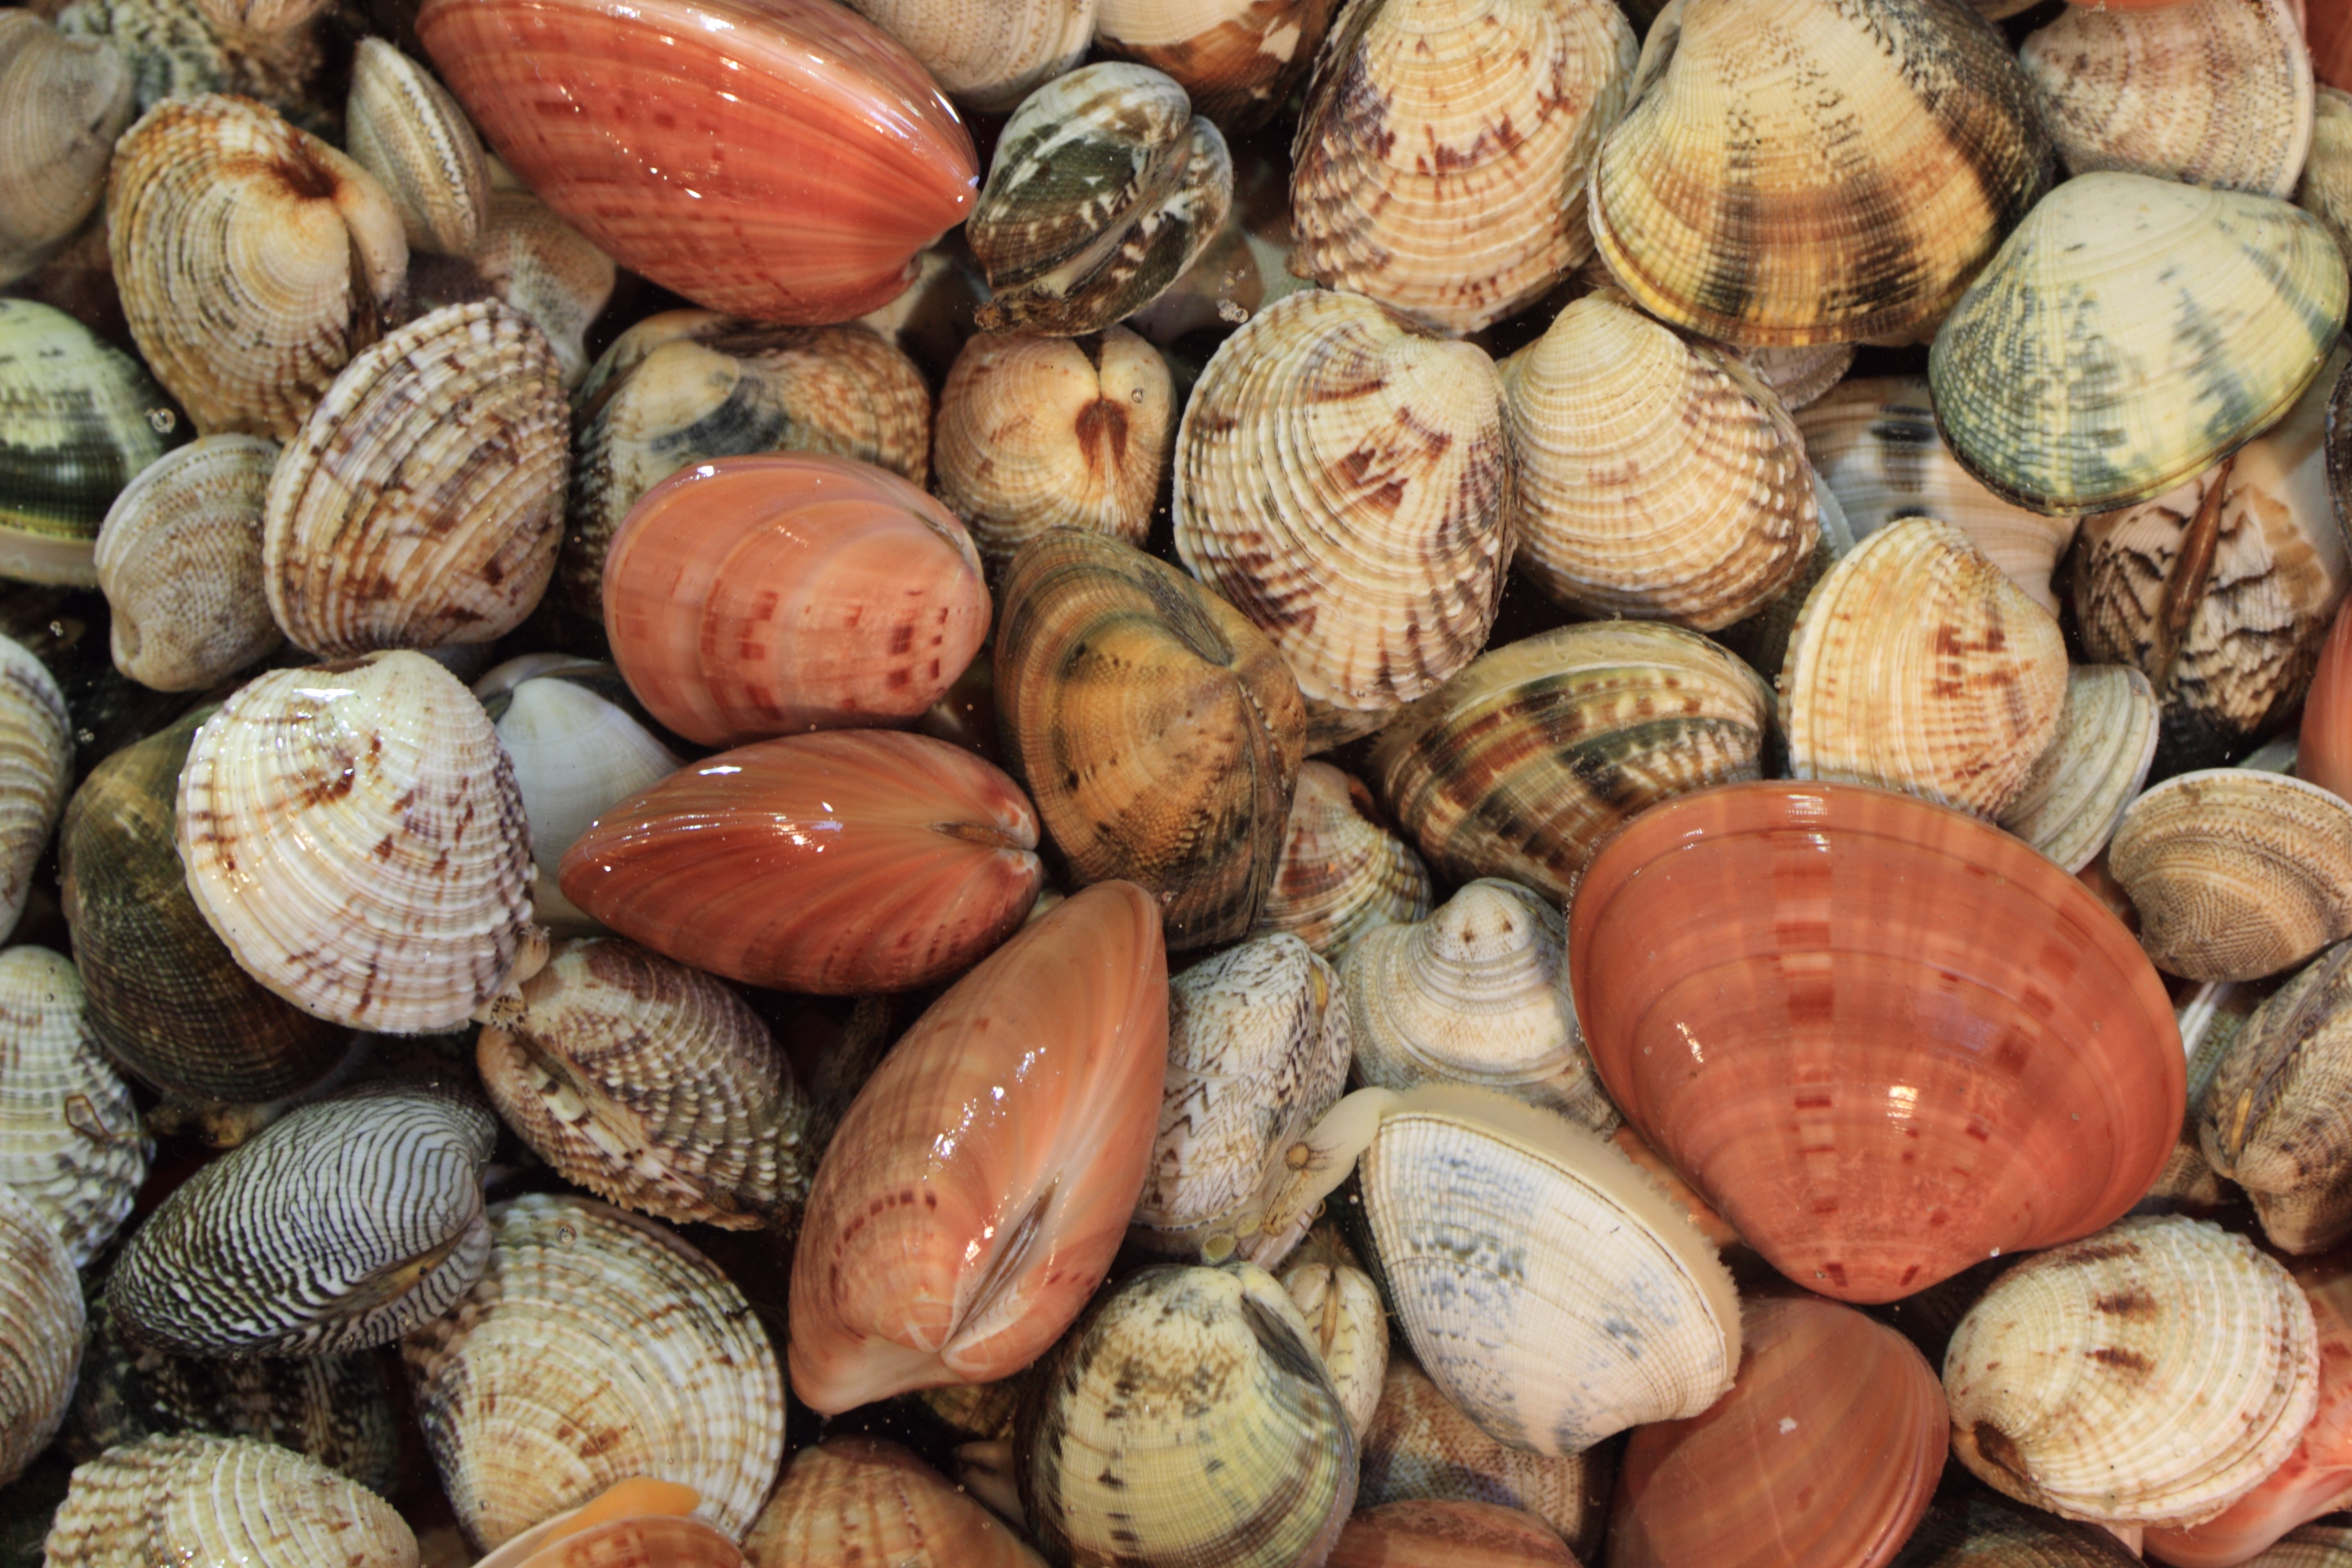
wood, food, vendor, produce, seafood, italy, market, material, invertebrate, seashell, clam, cockle, escargot, naples, sea snail, clams oysters mussels and scallops, animal source foods